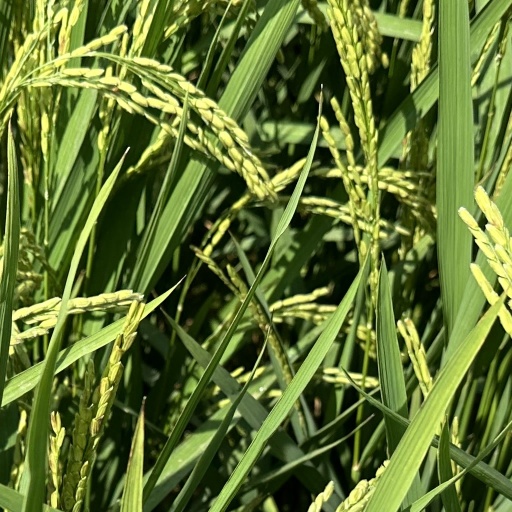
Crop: rice